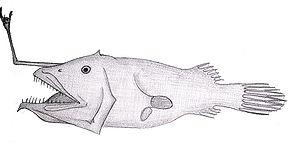
Les Oneirodidae forment une famille de poissons abyssaux de l'ordre des Lophiiformes.